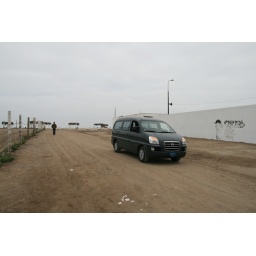
Our van and driver Oscar near the ocean in Villa